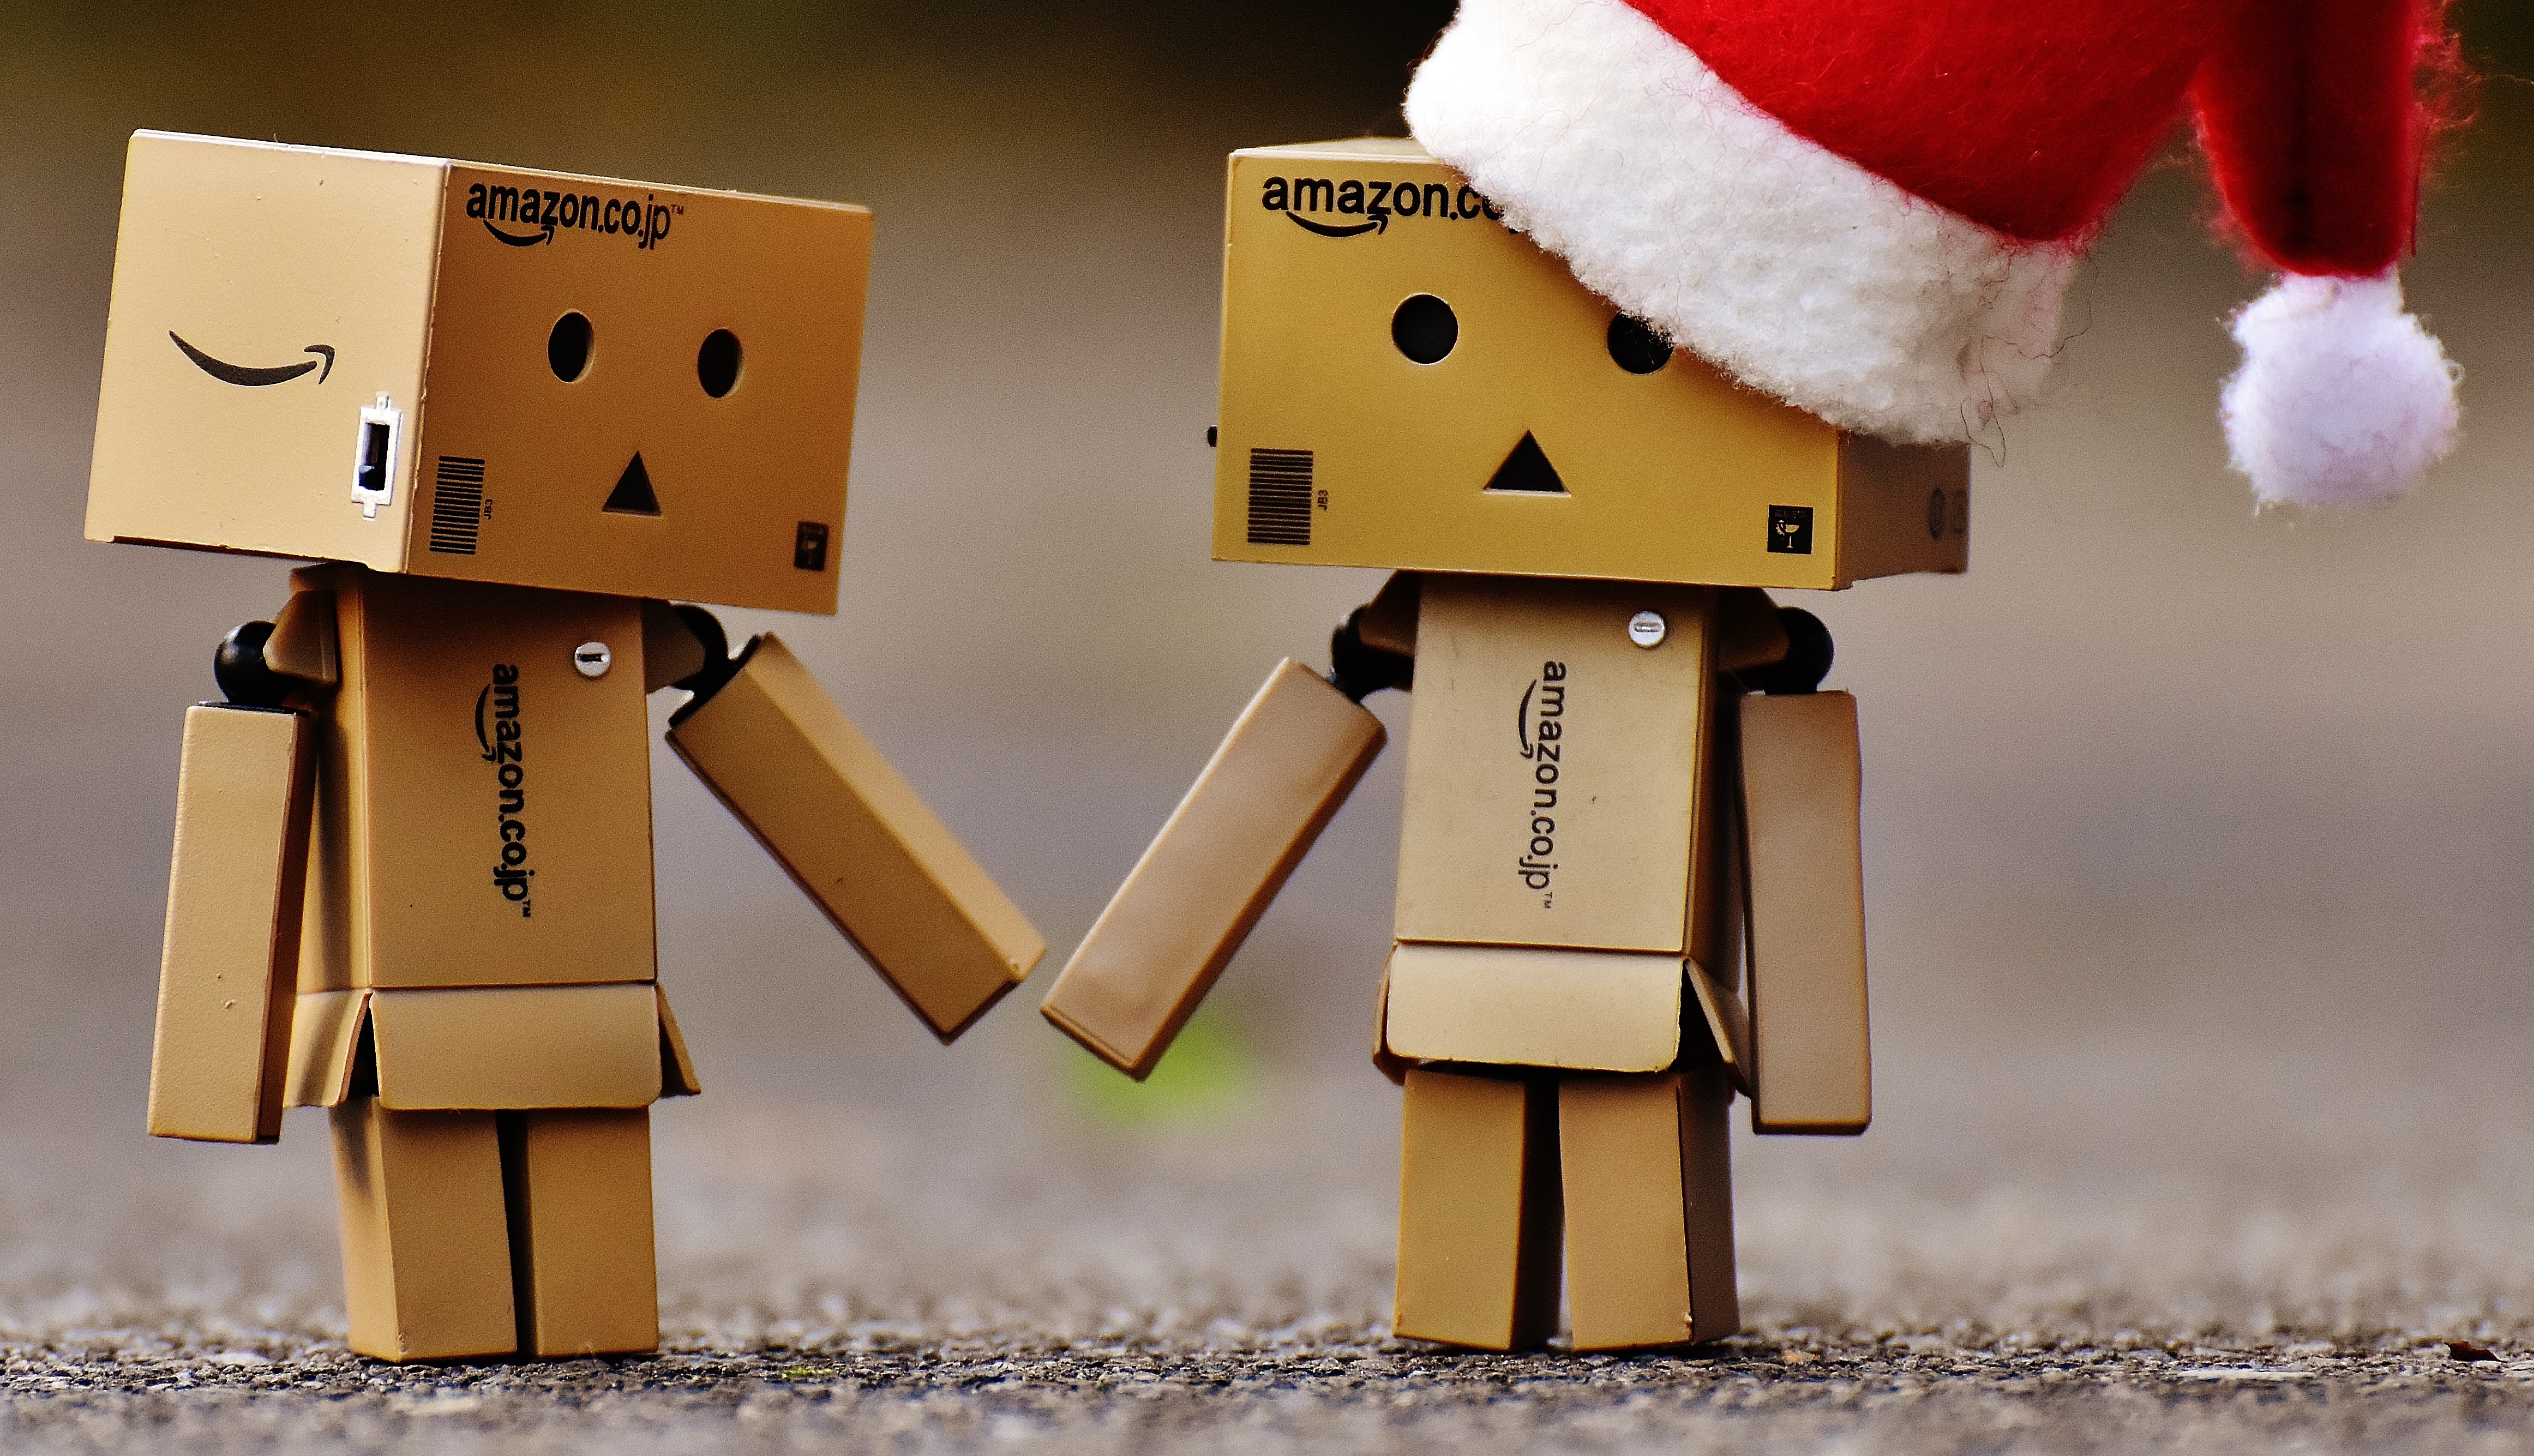
sweet, number, love, friendship, together, christmas, toy, santa hat, figure, funny, figures, connectedness, danbo, hand in hand, togetherness, for two, valentine's day